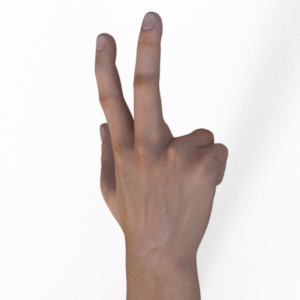
Label: scissors